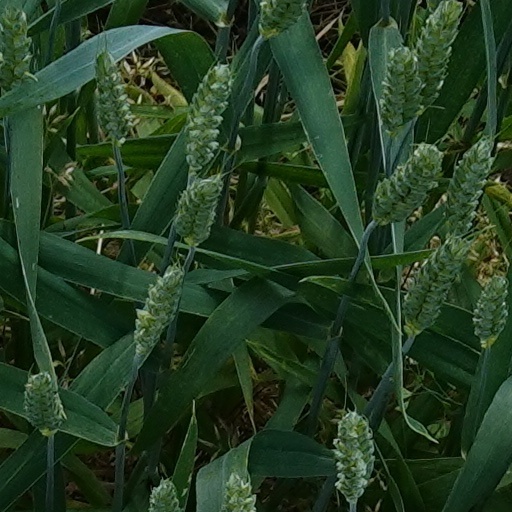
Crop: wheat